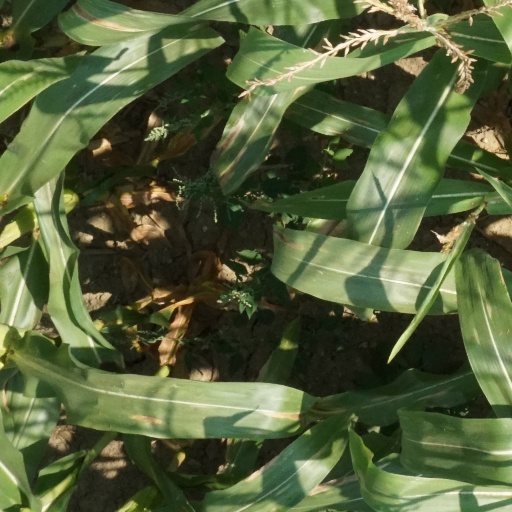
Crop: maize; corn